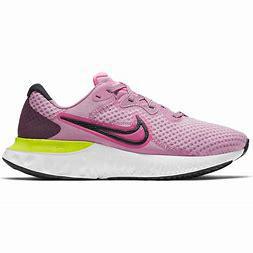
Brand: Nike
Model: Renew Run